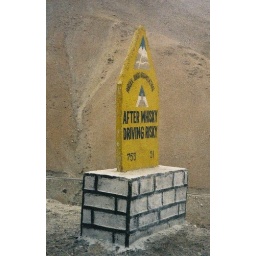
road signs in ladakh